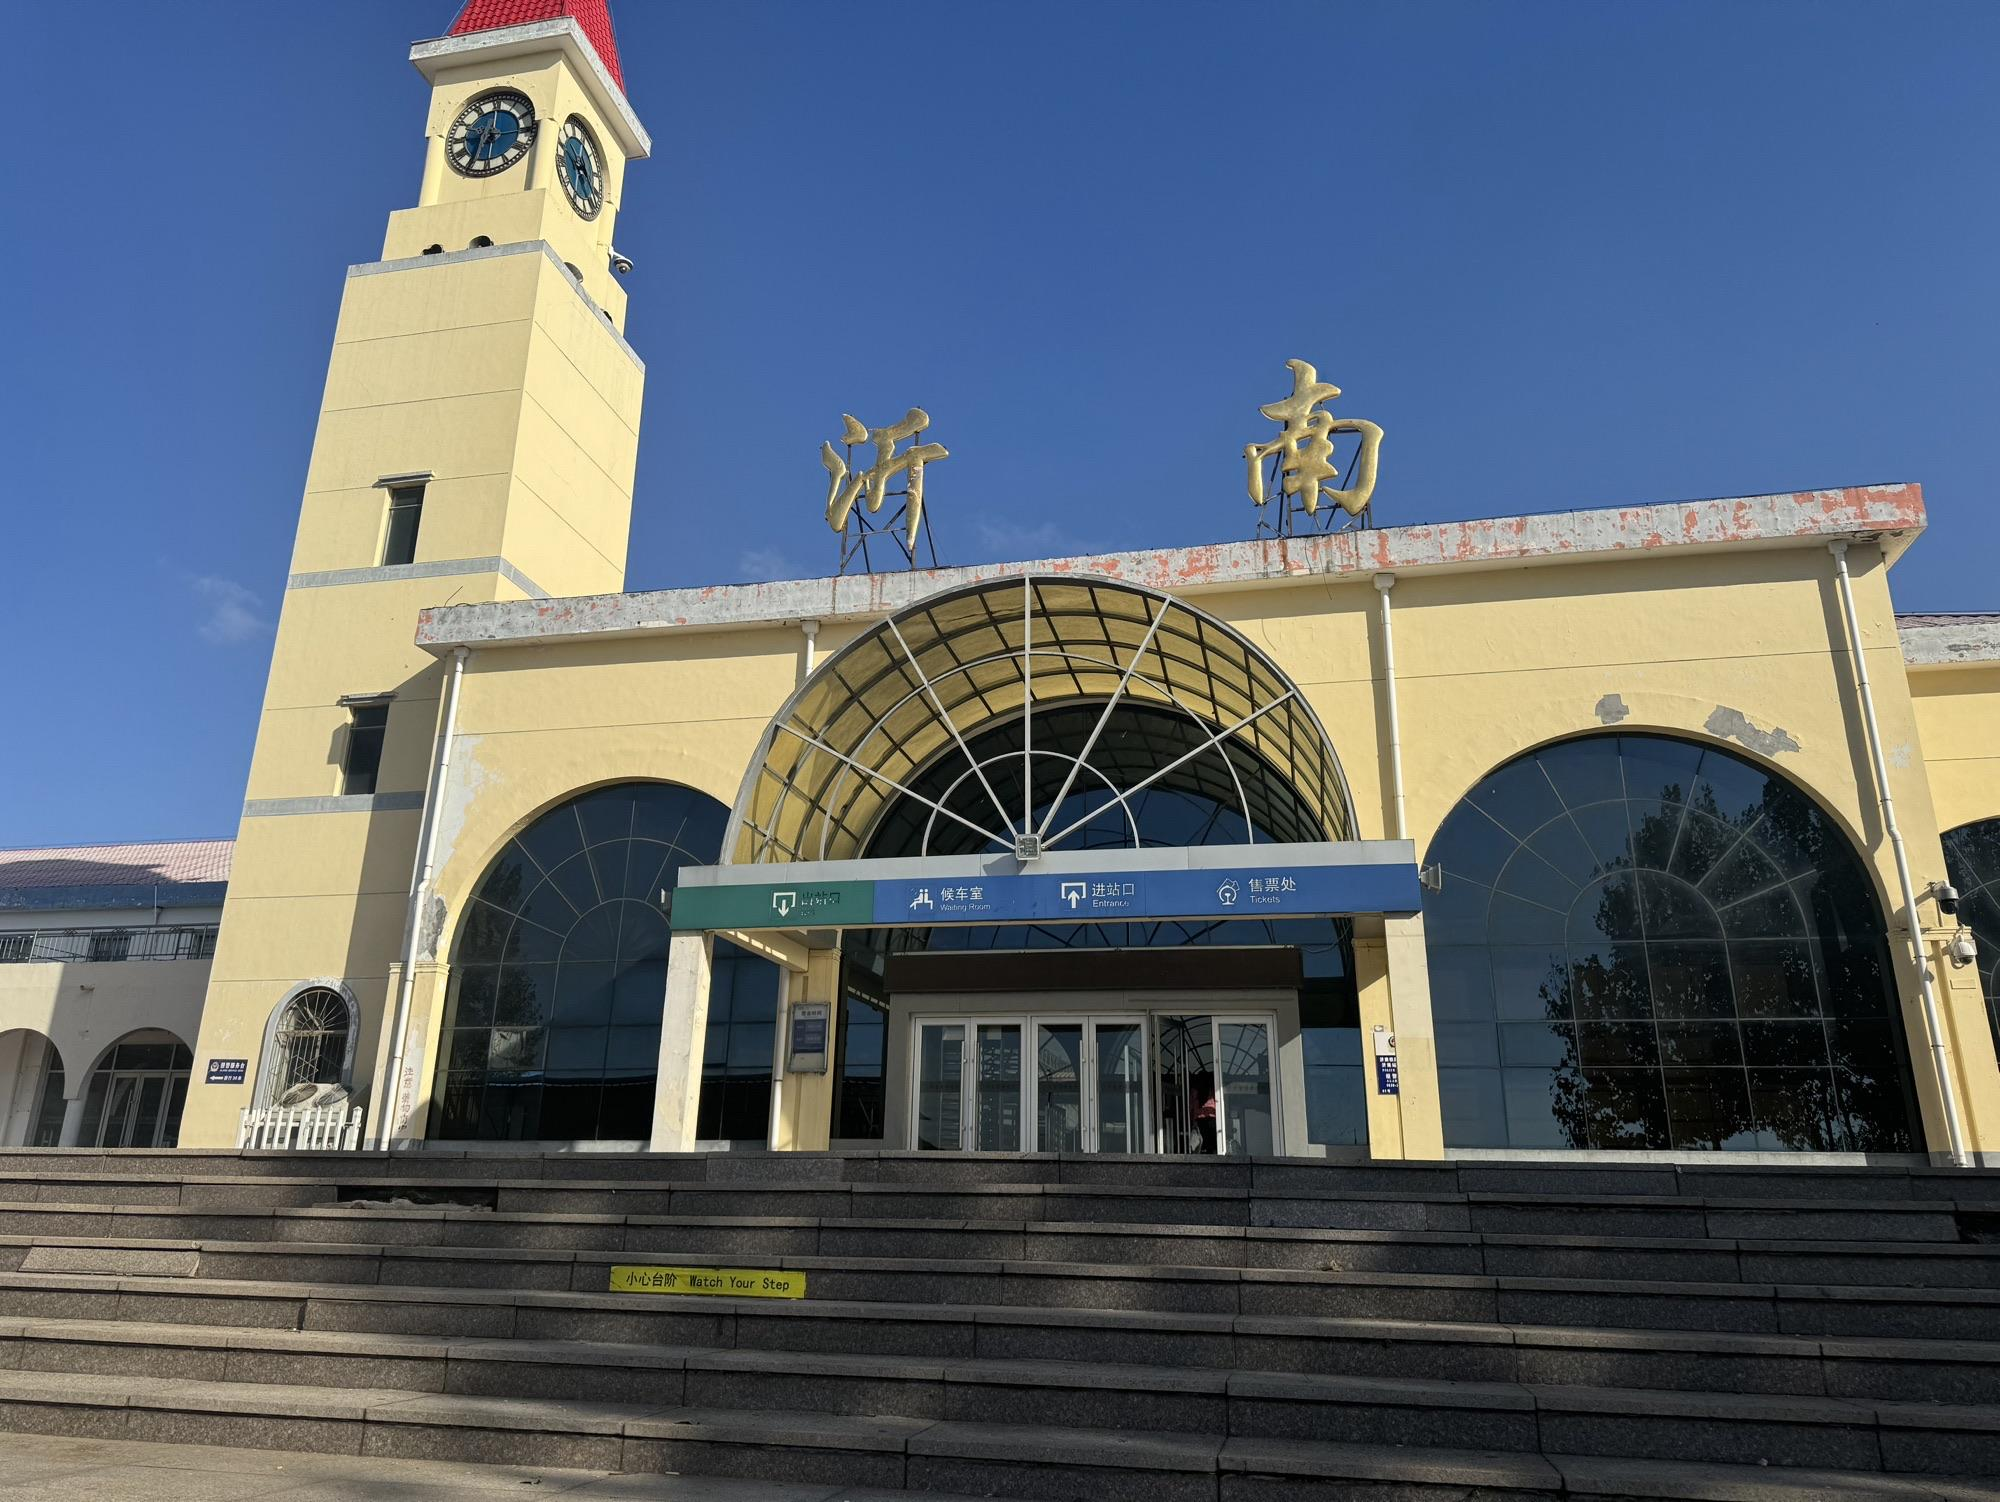
地标名称：沂南站
所在城市：临沂市·沂南县